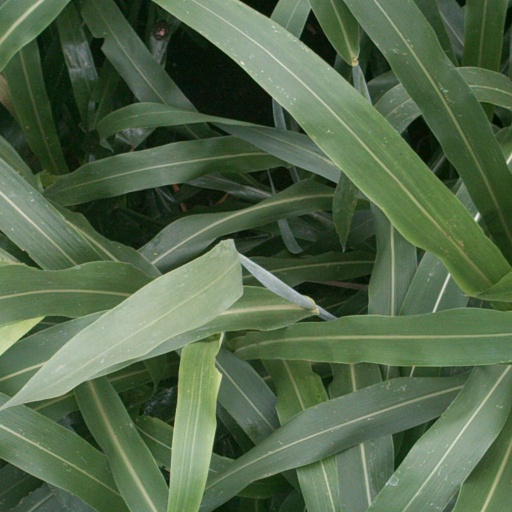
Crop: sorghum